Timeline of reactions to the 2020 Hong Kong national security law (February 2021)

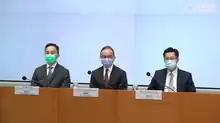
The government proposes a draft to require district councilors to swear allegiance to the government

The government proposed amendments to regulate public officials’ oaths and disqualification requirements, and 9 'negative list' actions, including opposition to the national security law, advocacy of self-determination, threats to the chief executive, indiscriminate opposition of government bills and damage to Hong Kong's overall interests are the criteria of disqualification. Secretary for Constitutional and Mainland Affairs, Erick Tsang, even stated that the list of examples cannot be exhaustive. Under the new law, district council members must also take an oath, including current district council members. If the Public Prosecutors believes that they have violated the oath, he may file a disqualification legal process, and those who are found to have violated the oath may not stand for election within 5 years. Tsang also predicted that 4 district councilors will be disqualified after the amendment passes, including district councilors Cheng Tat-hung, Lester Shum, Tiffany Yuen and Fergus Leung.